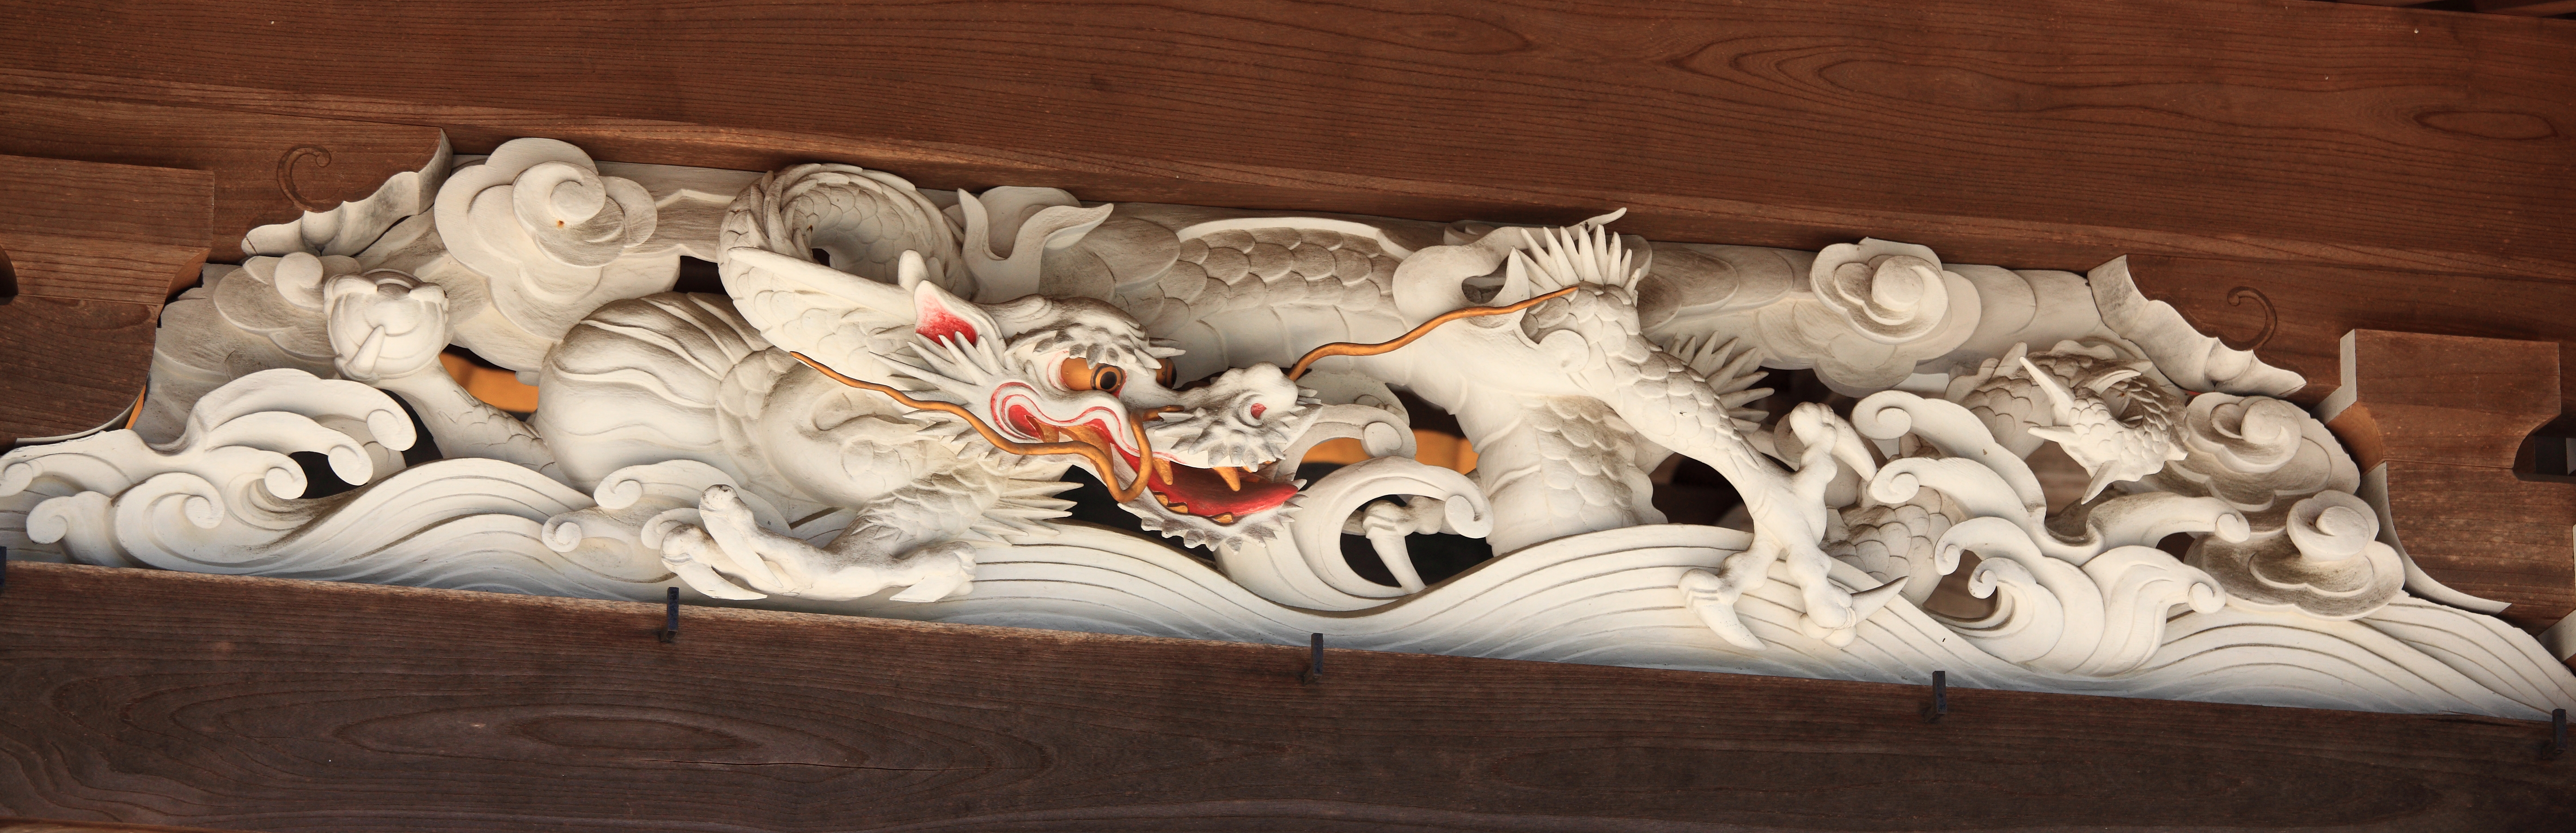
wood, statue, high, furniture, sculpture, art, cool image, temple, tochigi, 5d, hires, carving, relief, markii, hi, res, resolution, nasu, woodcarvings, batohin, modern art, ancient history